Obergoms

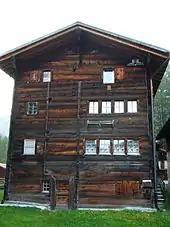
House in Oberwald

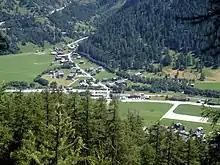
Ulrichen village

Most of the population, in Oberwald , speaks German (249 or 95.8%) as their first language, Serbo-Croatian is the second most common (6 or 2.3%) and Italian is the third (2 or 0.8%). There is 1 person who speaks French.